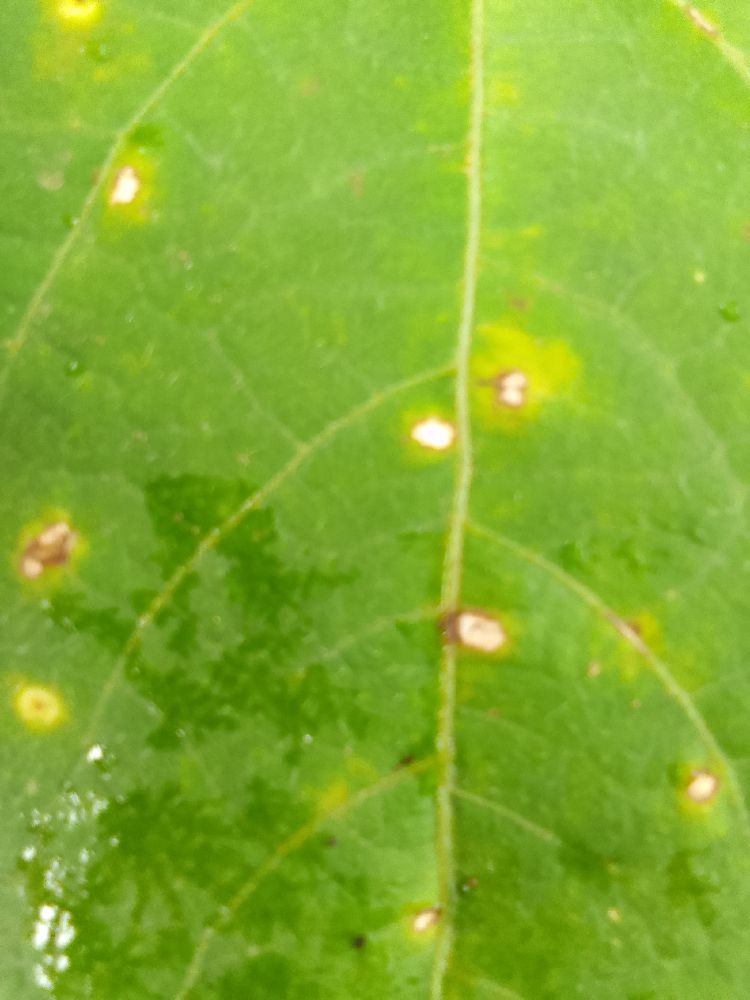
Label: rust